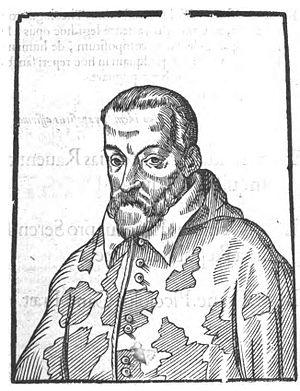
Luigi d'Este est né à Ferrare en 1538 et mort à Rome le 30 décembre 1586 ; il fut abbé de l'abbaye de Pontigny, cardinal, évêque de Ferrare et archevêque d'Auch.